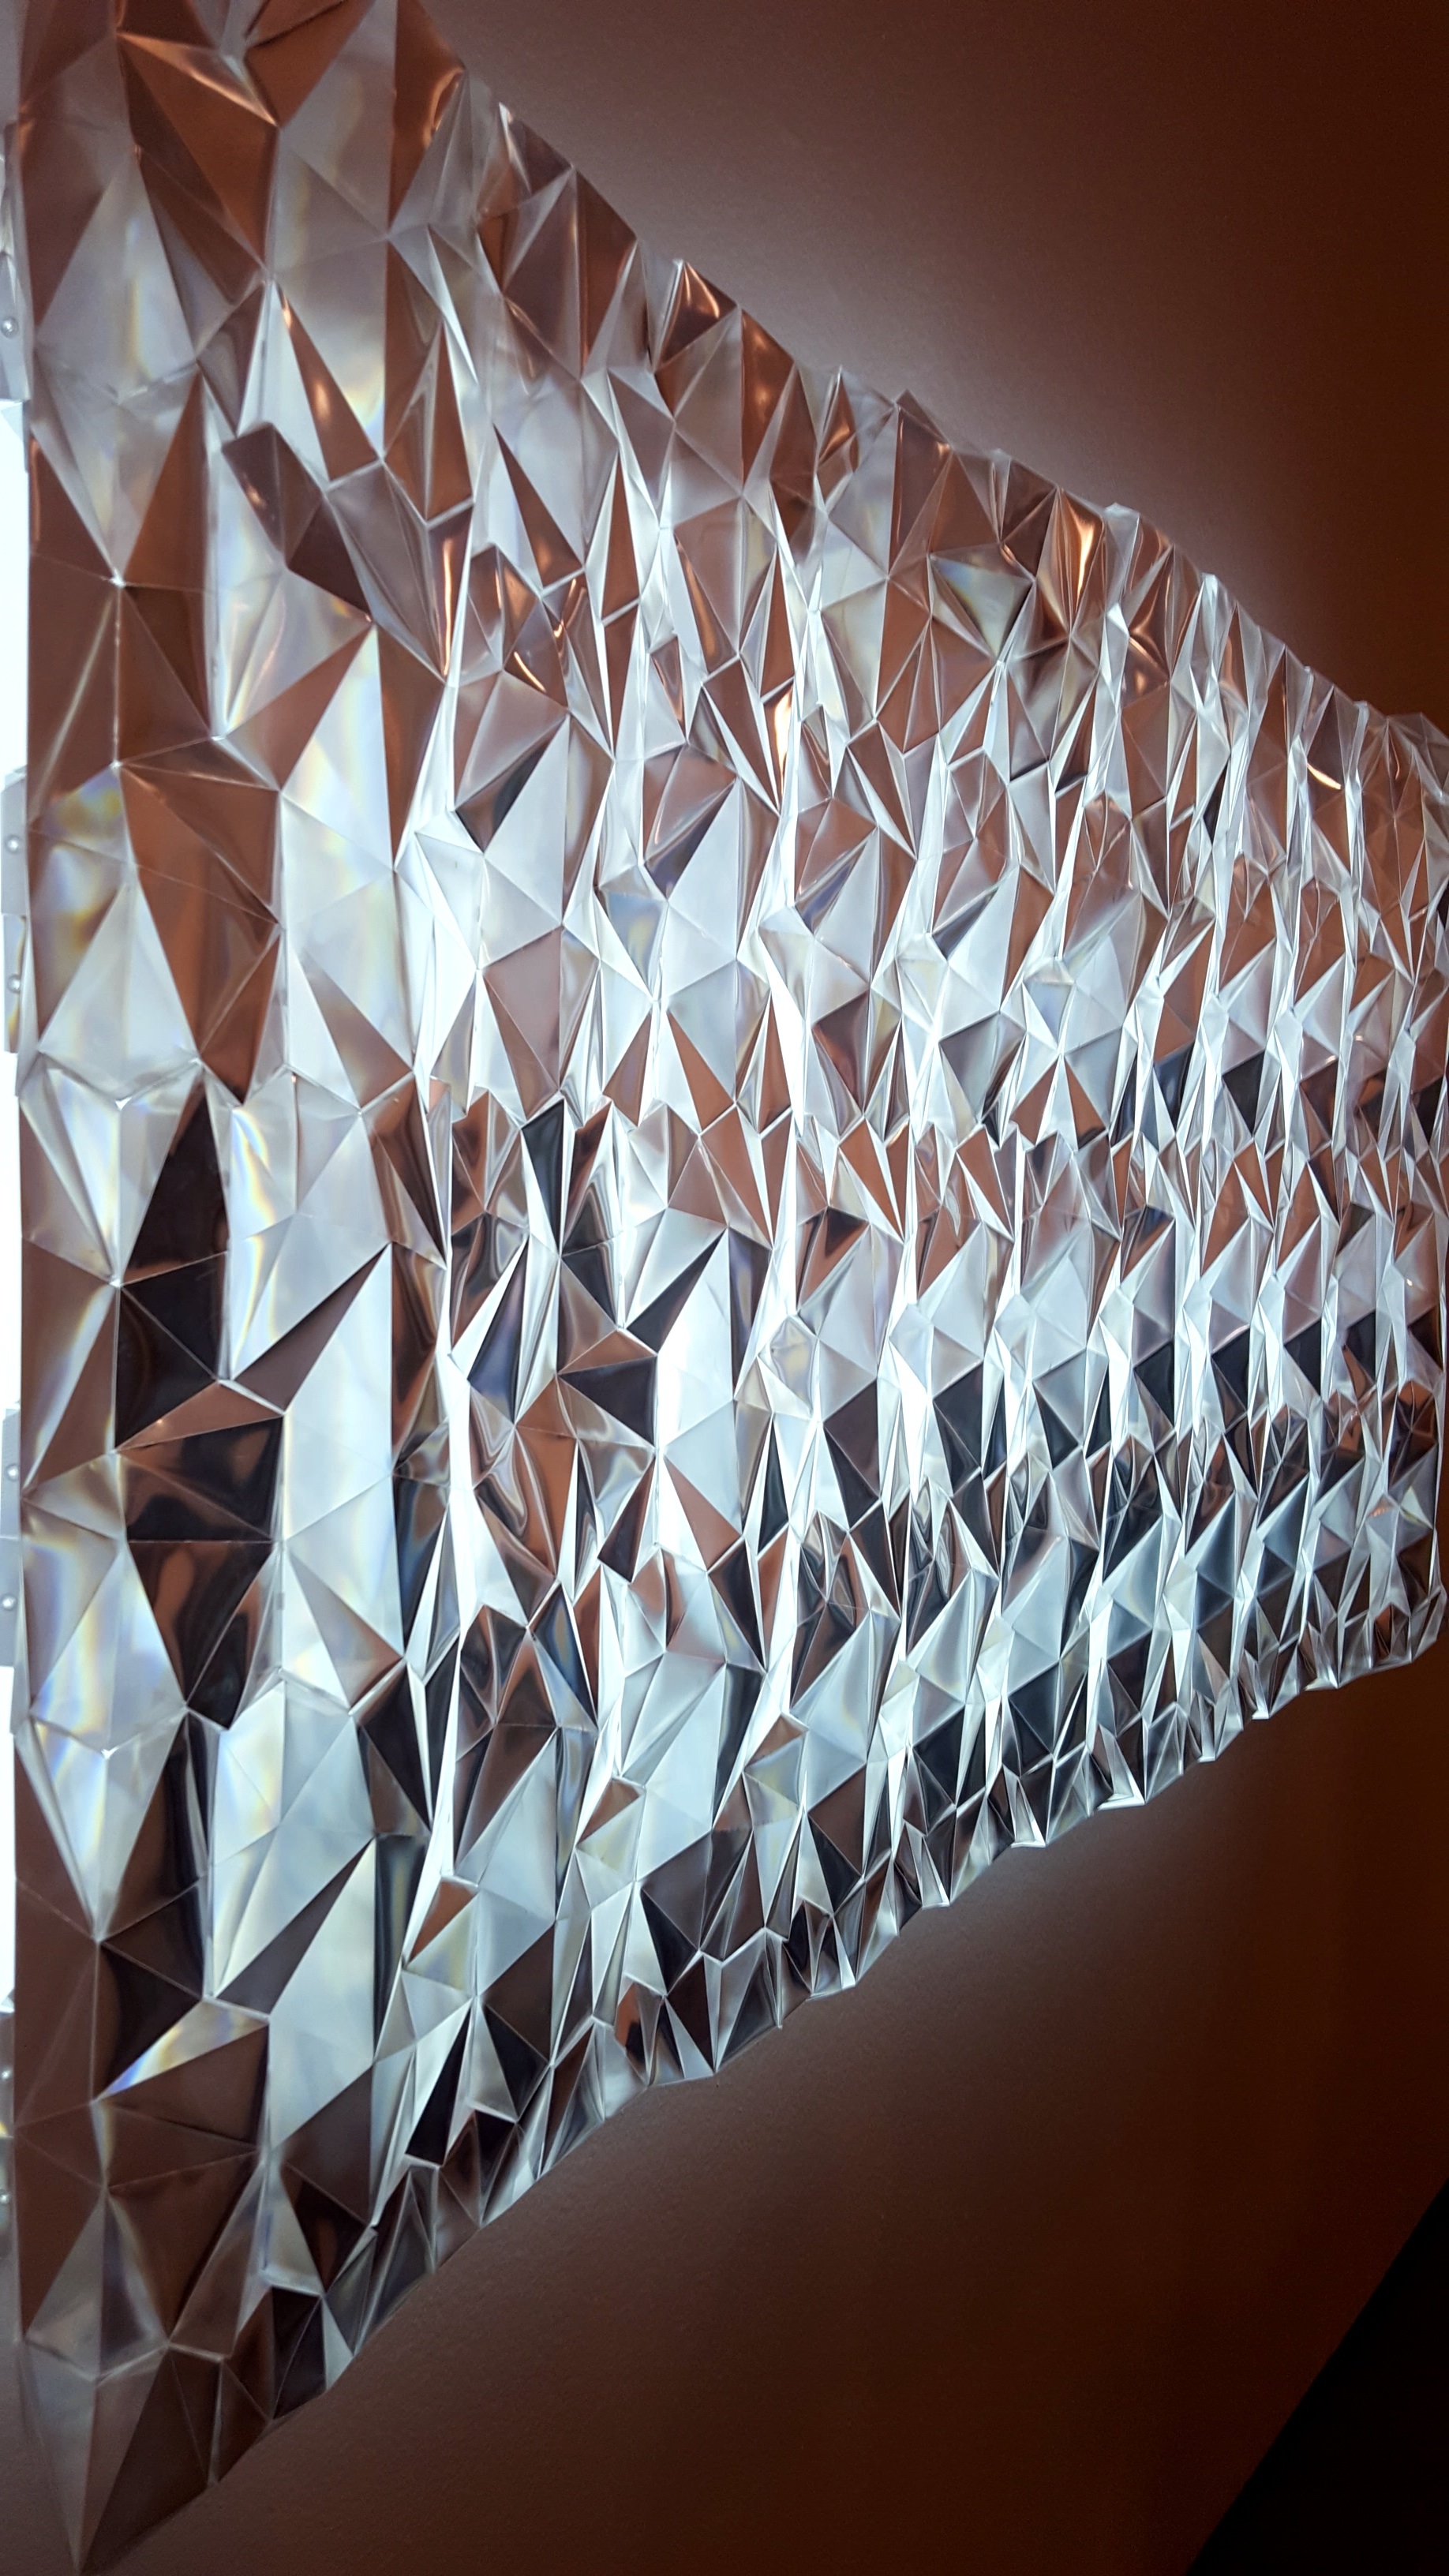
ceiling, pattern, color, lighting, material, circle, interior design, textile, art, design, symmetry, light fixture, chandelier, shape